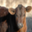
Label: cattle